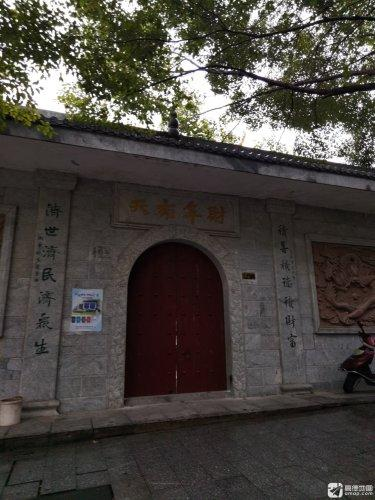
地标名称：财神庙
所在城市：衡阳市·南岳区